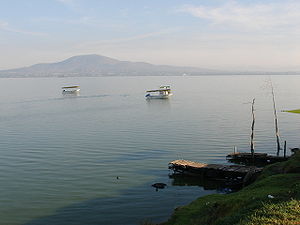
Zumpango (kommune)
Zumpangosøen.
Zumpango er en kommune beliggende i kommunen en by i delstaten Edomex i Mexico. Og indbyggertallet var i 2005 på omkring 731.000 mennesker